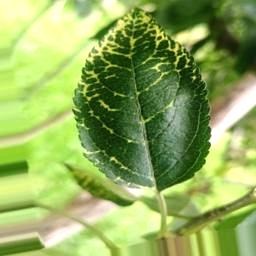
Label: Apple_Mosaic